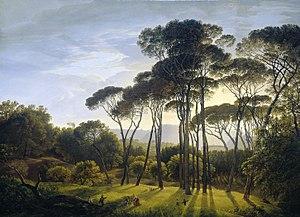
Cette page concerne l'année 1807 du calendrier grégorien.